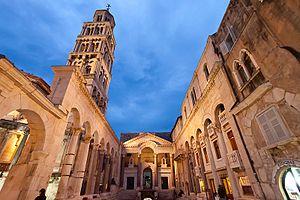
Cet article décrit la géographie de l'univers fictif de Game of Thrones / Le Trône de fer.